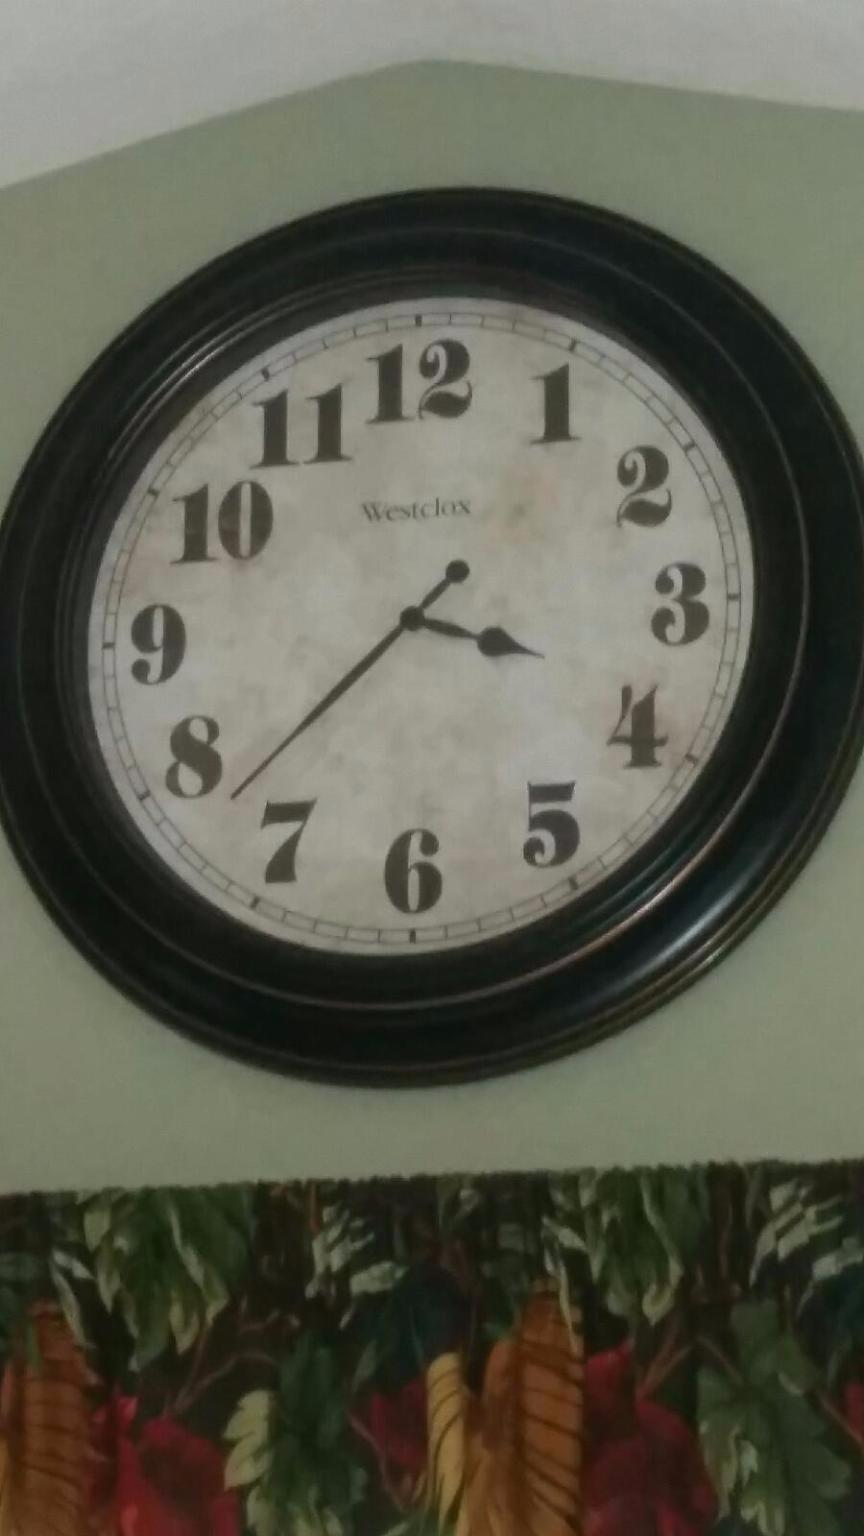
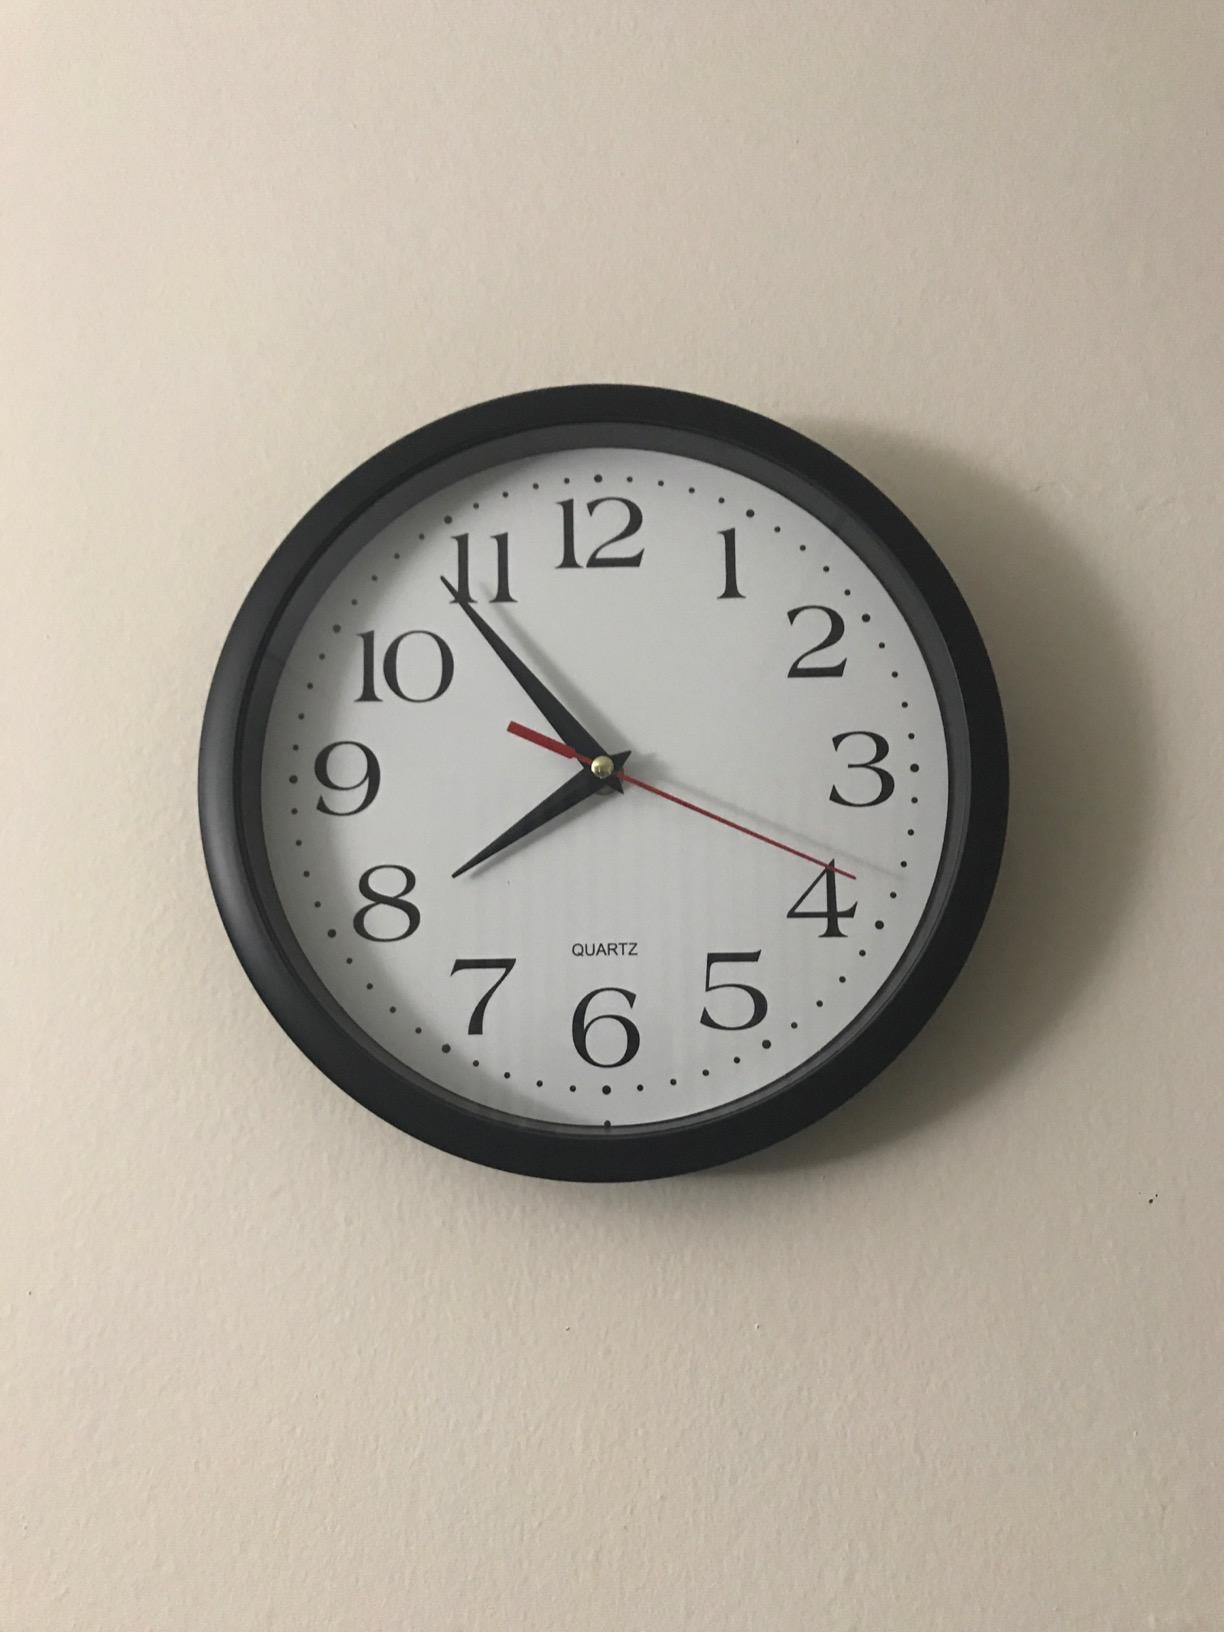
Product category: clock
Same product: no